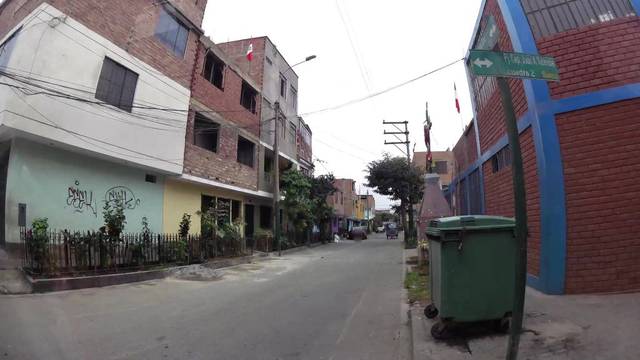
Region: Peru
Coordinates: -12.153, -77.017